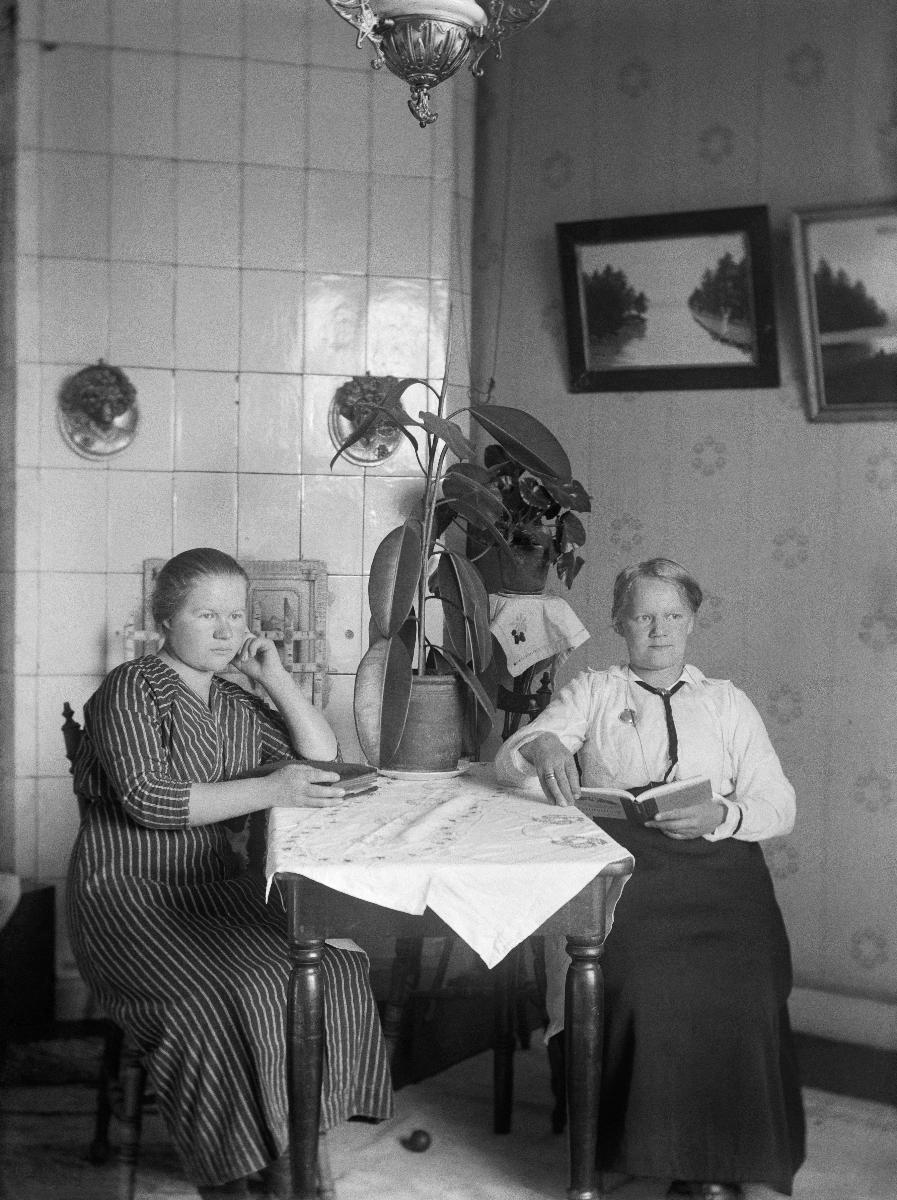
Interiööri.
sisällön kuvaus: Kaksi naista pöydän ääressä,  mahdollisesti Meilahden huvilassa, Villa Toivolassa. Toisella naisista kirja pöydällä, toisella käsissään. Pöydällä fiikus. Takana kaakeliuuni. mustavalkoinen
Kuvaaja: Laakso, Heikki, valokuvaaja
Ajankohta: kuvausaika 1910-luku
Aiheet: pukuhistoria, naisten puvut, lukeminen, interiöörit, costume history, reading, interiors, dräkthistoria, läsning, interiörer